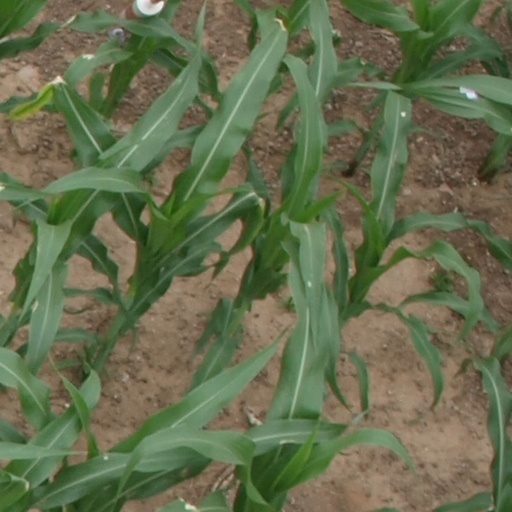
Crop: maize; corn